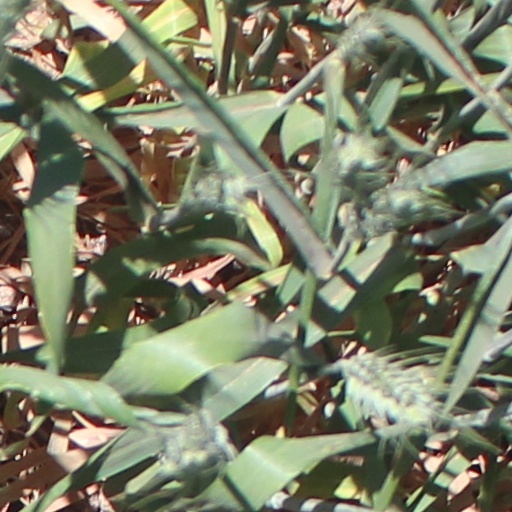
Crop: wheat